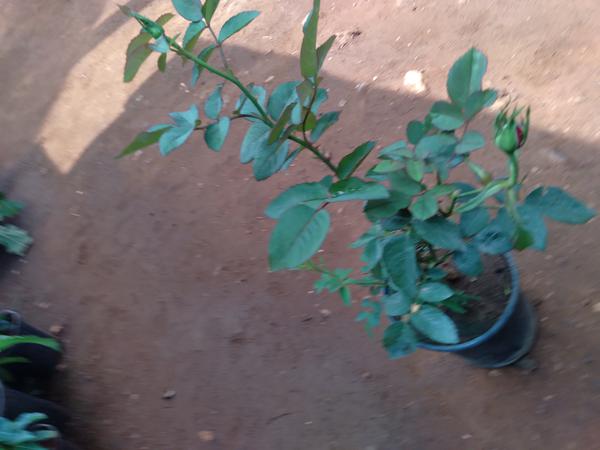
Plant: Rose